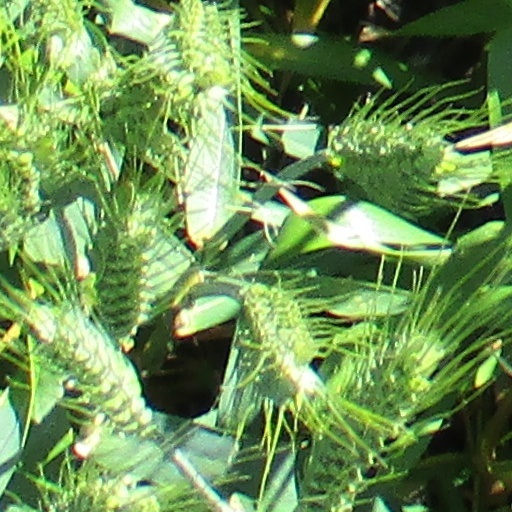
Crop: wheat